Chapitres tournés en tous sens

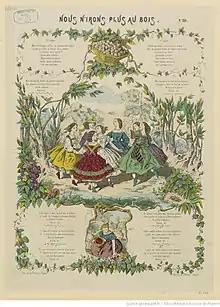
1863 Épinal print of the children's folk song "Nous n'irons plus au bois"

3. Regrets des enfermés (Jonas et Latude) "(Lament of the Confined [Jonah and Latude])" - Soyez modéré